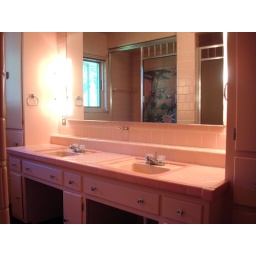
The most amazing pink bathroom. Fully tiled, walls ceiling, floor. Stunning tile mural over pink bathtub.